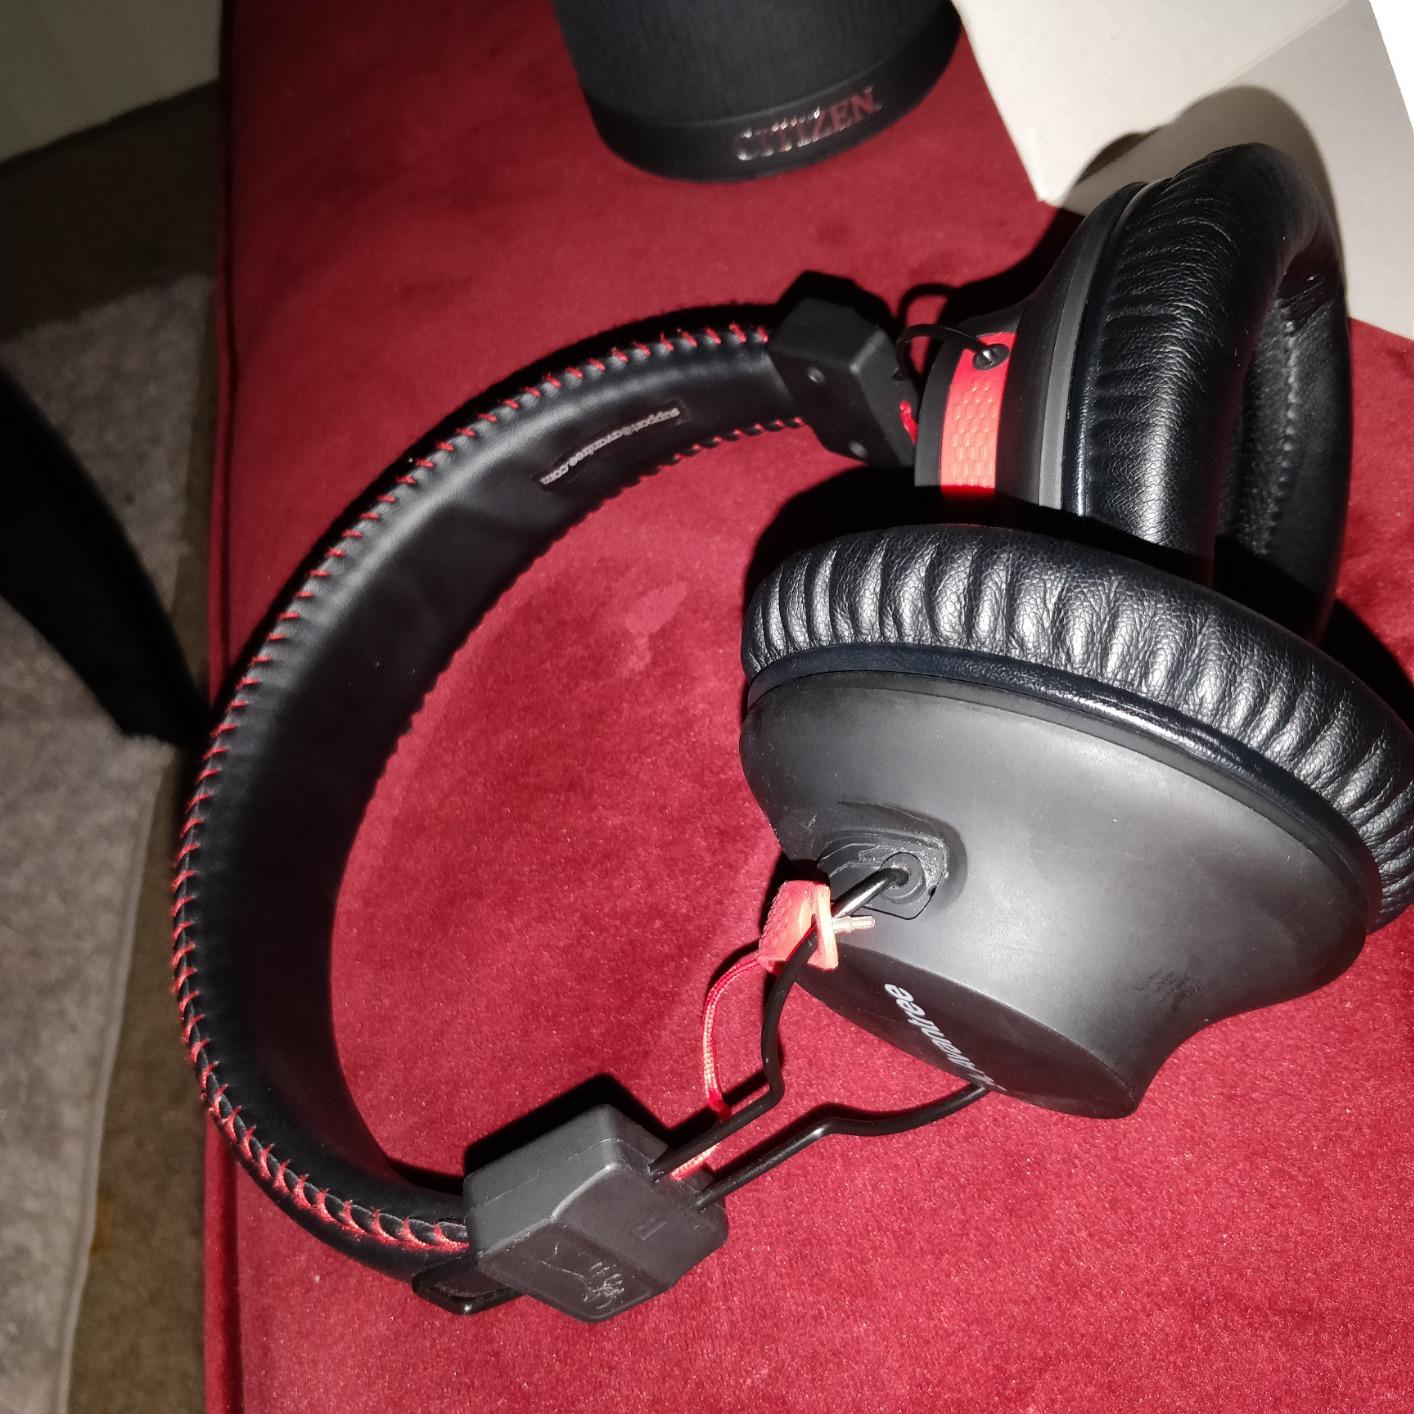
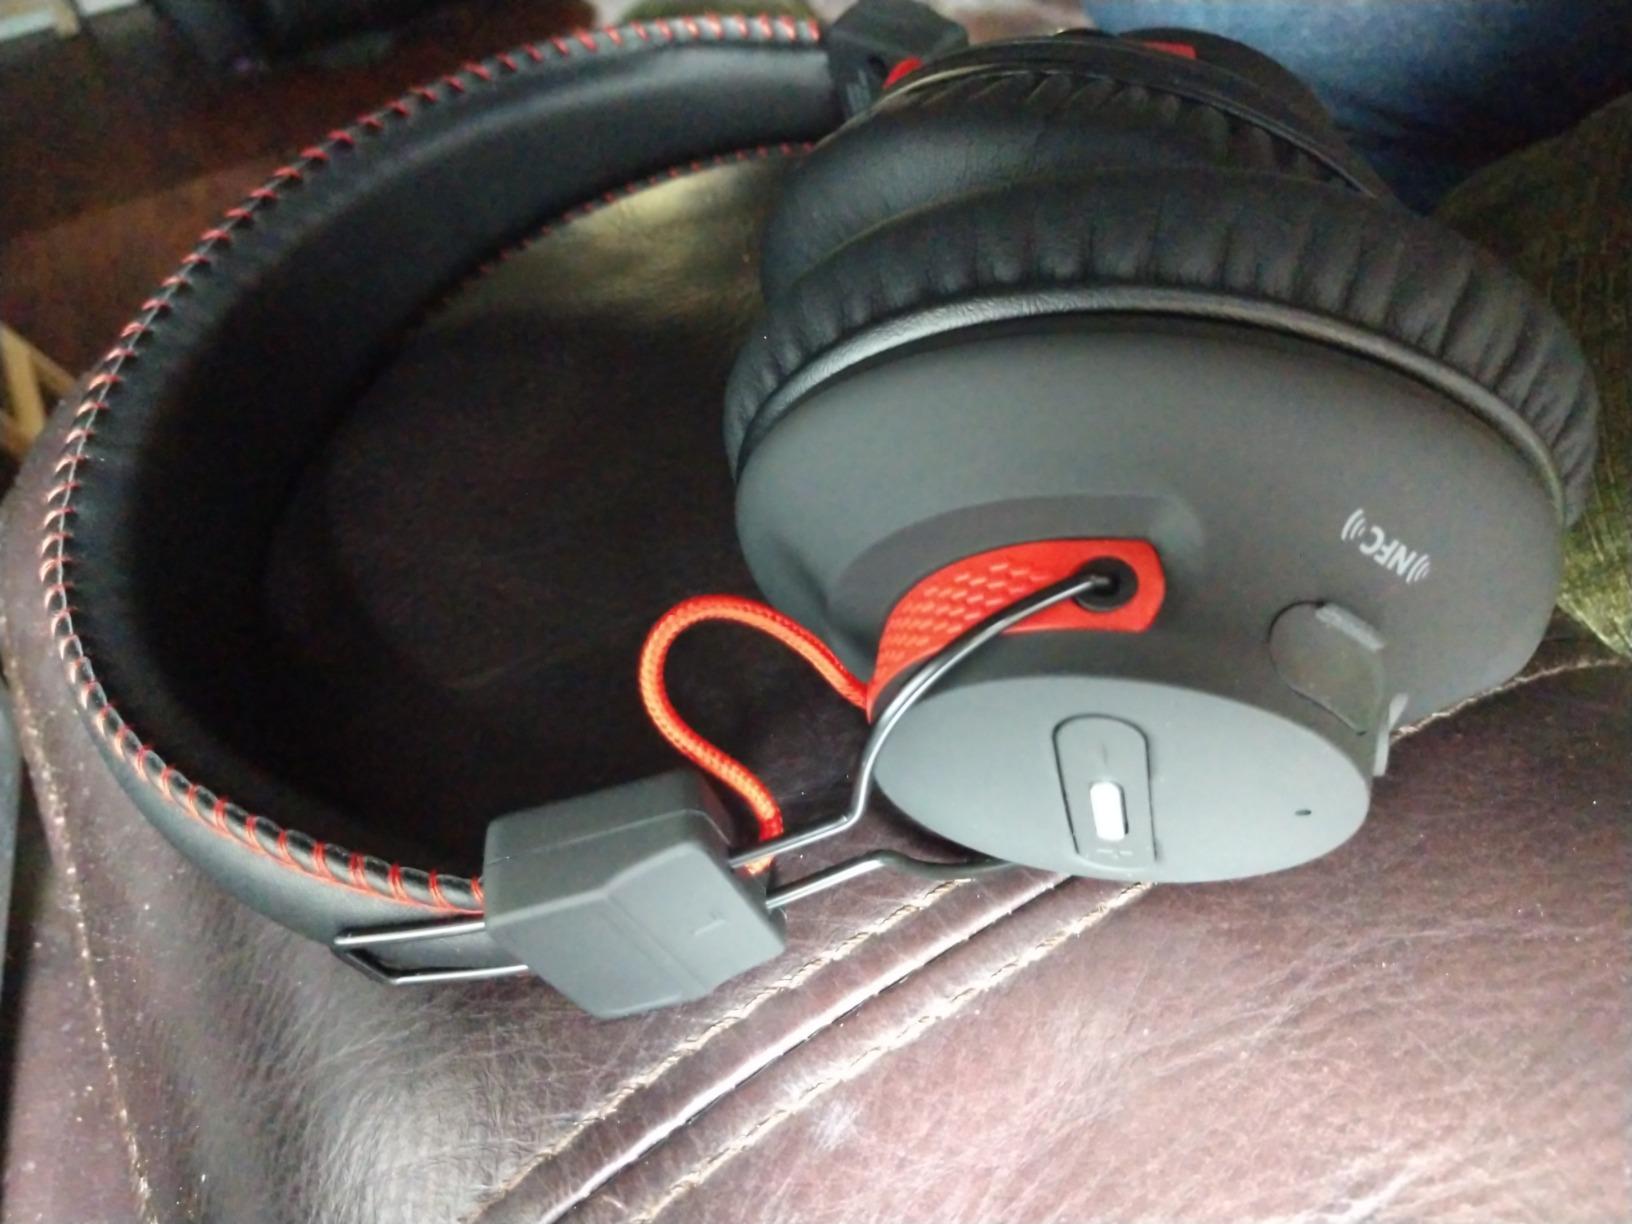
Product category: headphones
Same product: yes